Svindersvik

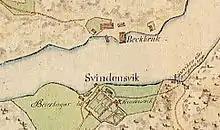
Map of Svindersvik from 1774

Svindersvik derives its name from Johan van Swinderen, a Dutch industrialist who was the first owner of the area; he erected a number of pitch factories in the vicinity in the 1640s. The whole area was bought in 1721 by the brothers Abraham and Carl (Carlos) Grill, members of the Grill family of industrialists. It passed through inheritance to Claes Grill (I), active in the Swedish East India Company in 1736, and it was he who decided to build a country residence on the location. From the outset, it was designed as a country residence and not a permanent home. In this capacity, it is unique for its time and one of the oldest preserved residences in Sweden of this kind.